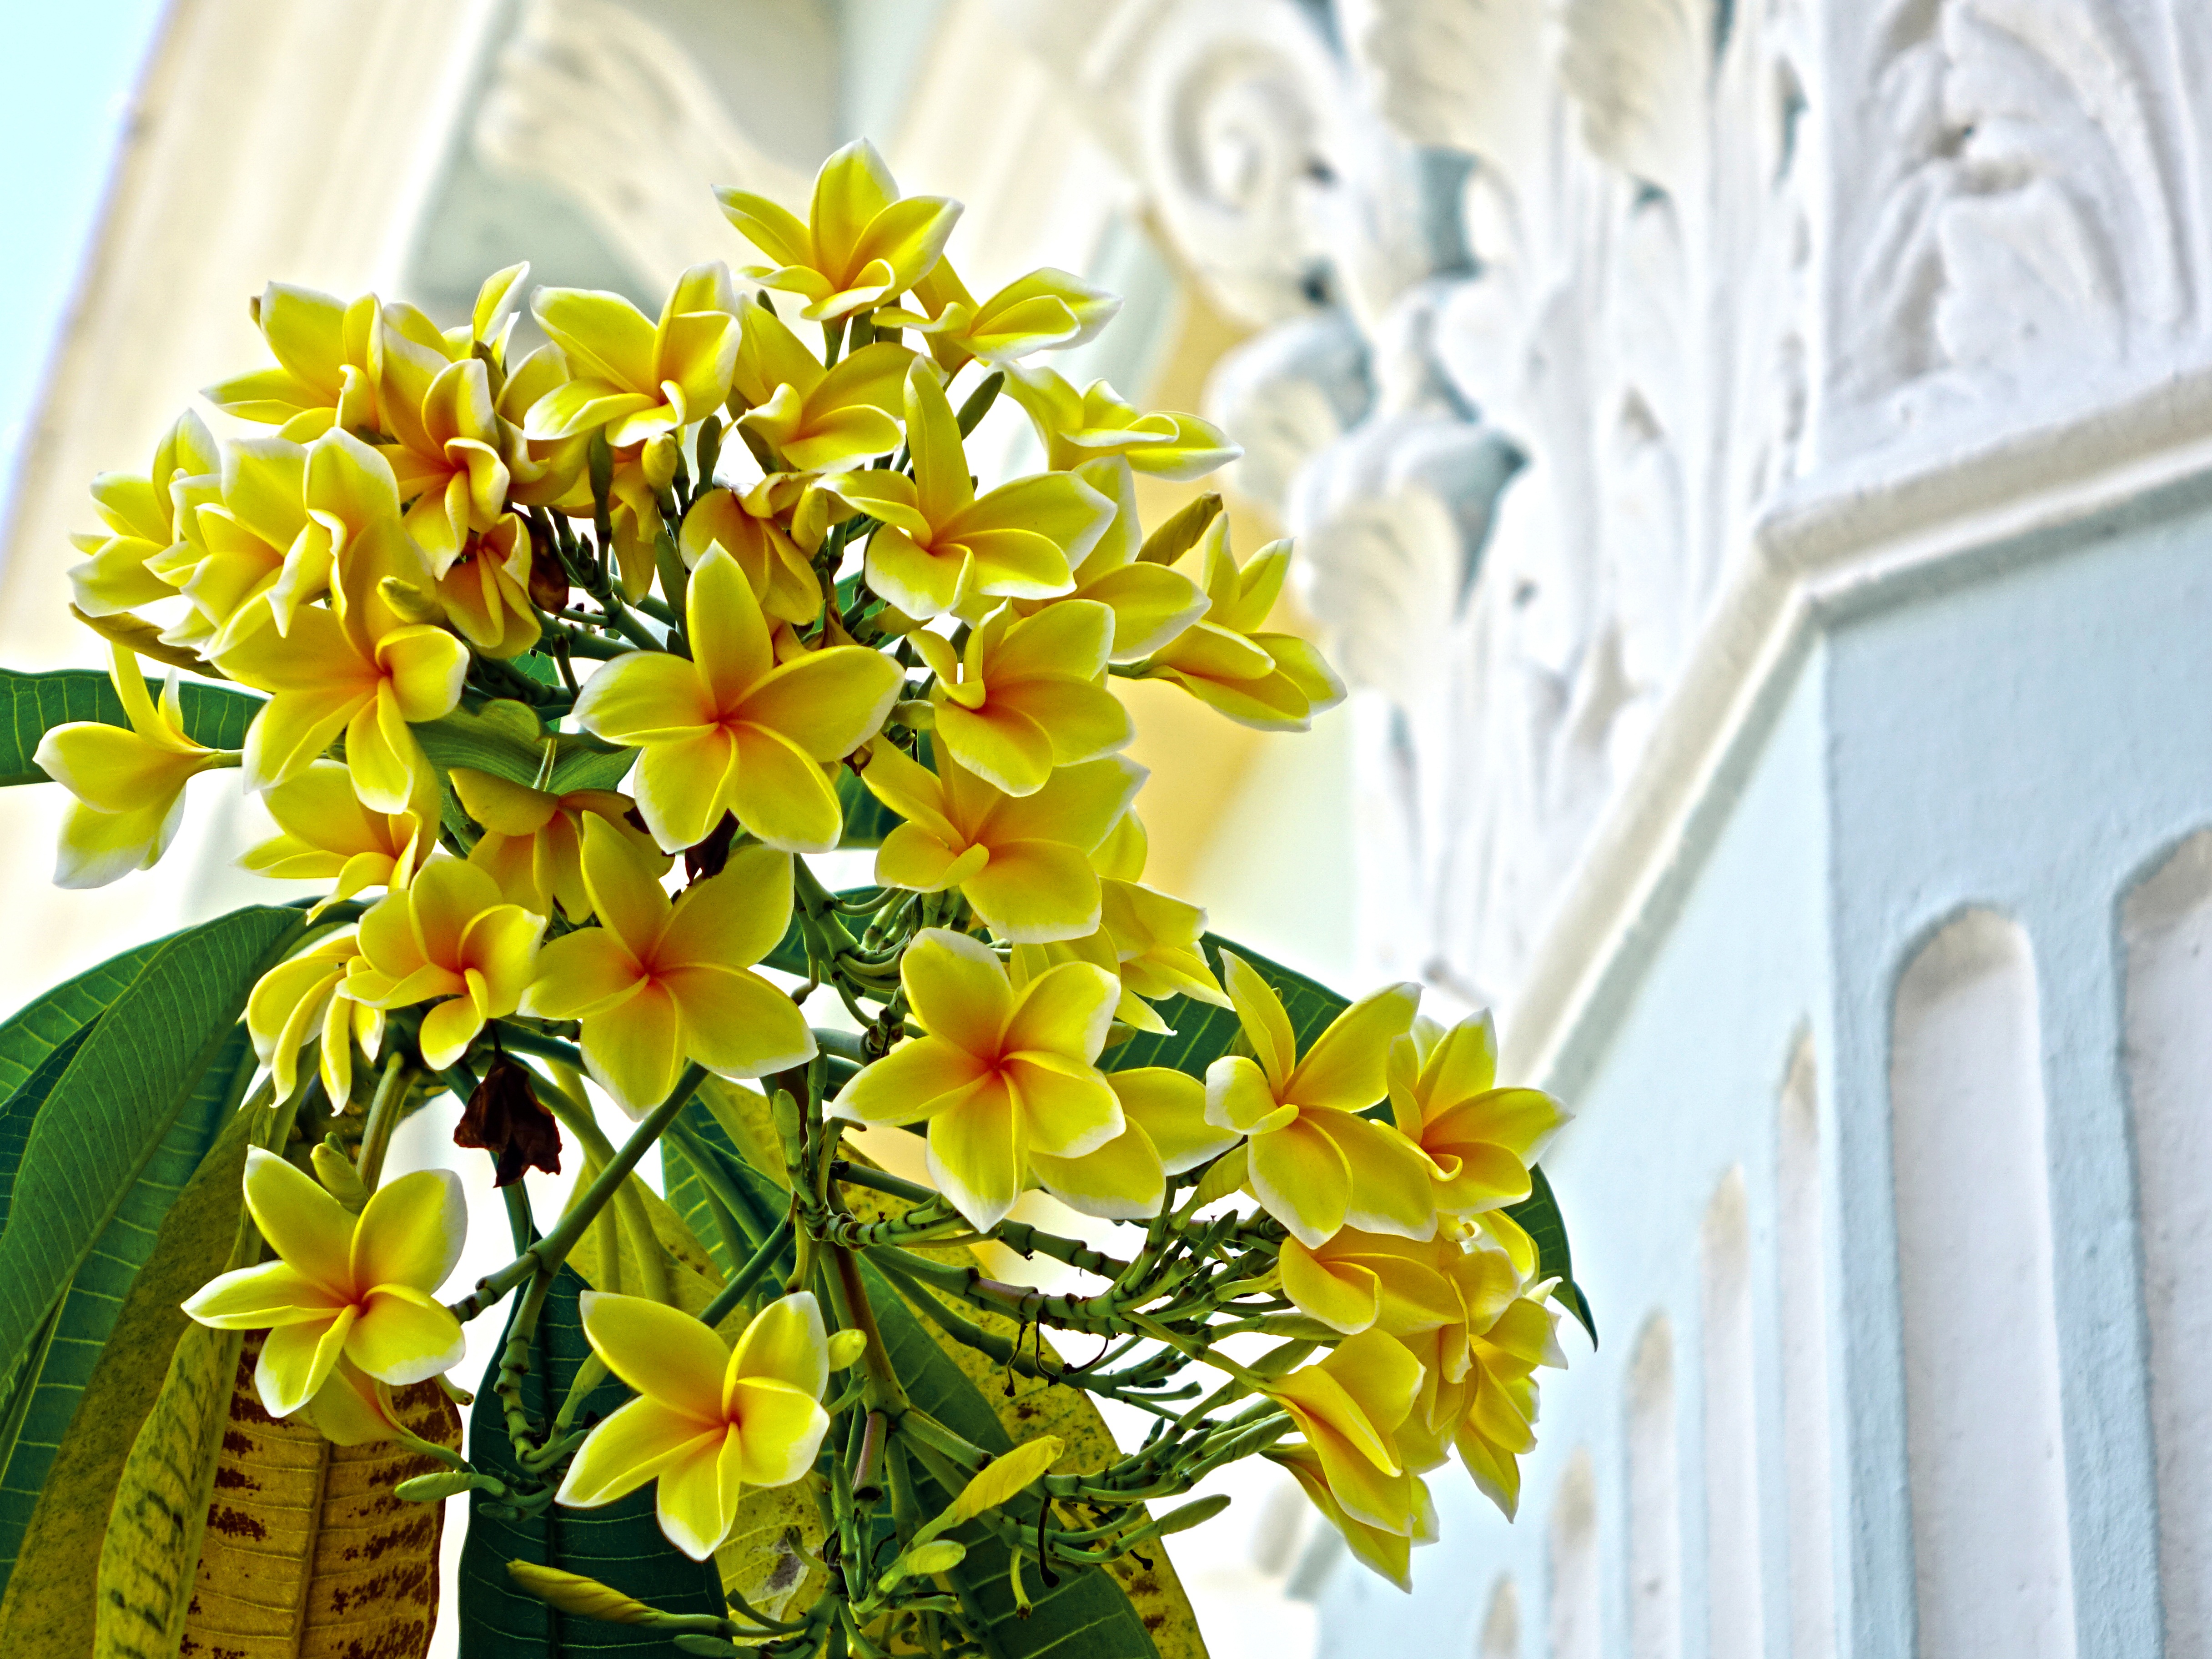
branch, blossom, plant, leaf, flower, bloom, floral, tropical, botany, yellow, flora, plumeria, floristry, flowering plant, flower bouquet, cut flowers, floral design, land plant, flower arranging